Samuel Patterson House

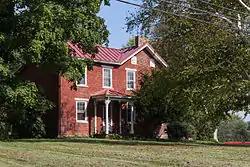
North and west sides, seen from Route 981, September 2014

The Samuel Patterson House is an historic, American home that is located in Derry Township, Westmoreland County, Pennsylvania.